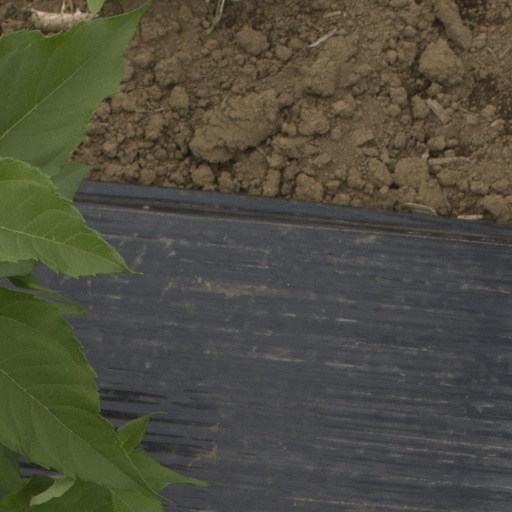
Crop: Jerusalem artichoke